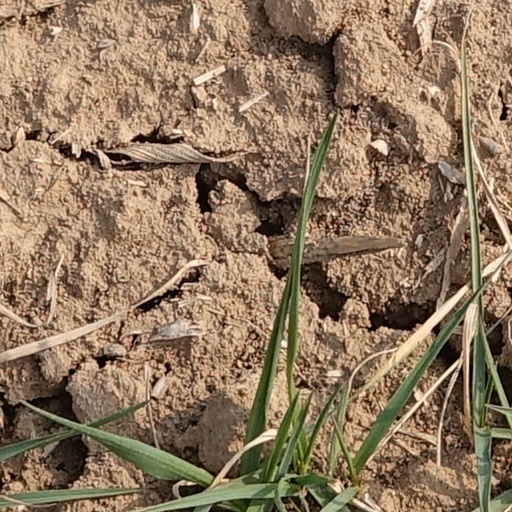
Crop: wheat